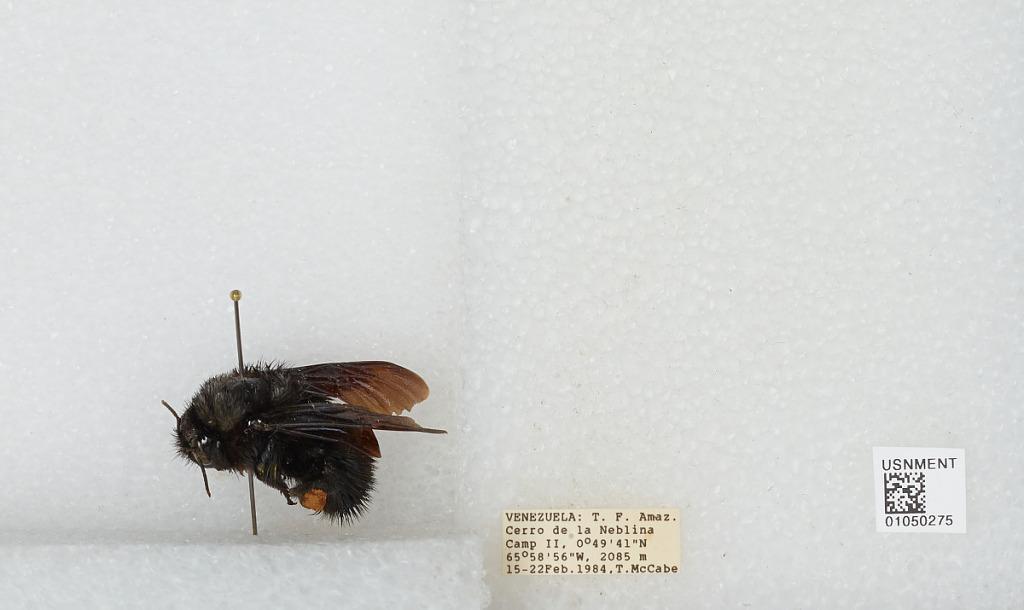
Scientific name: Bombus sp.
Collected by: T. McCabe
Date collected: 1984-2-15
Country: Venezuela
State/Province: Amazonas
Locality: Cerro de la Neblina Camp II
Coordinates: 0.8281, -65.9822